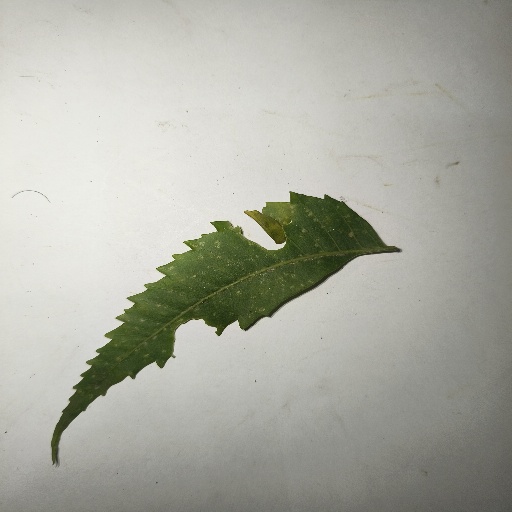
Species: Neem
Leaf condition: Shot Hole Leaf